Sicilian Mafia Commission

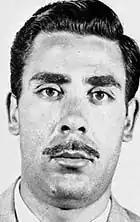
Tommaso Buscetta in his early years

According to Tommaso Buscetta, the first Sicilian Mafia Commission for the province of Palermo was formed after a series of meetings between top American and Sicilian mafiosi that took place in Palermo between October 12–16, 1957, in the hotel Delle Palme and the Spanò seafood restaurant. US gangsters Joseph Bonanno and Lucky Luciano suggested their Sicilian counterparts to form a Commission, following the example of the American Mafia that had formed their Commission in the 1930s, in an effort to reduce infighting within the organization. The meeting came at the tail end of a violent Mafia war in Palermo over the fruit and vegetable wholesale market that was moved from the Zisa area to Acquasanta near the port in January 1955, disturbing the delicate power balances within Cosa Nostra.